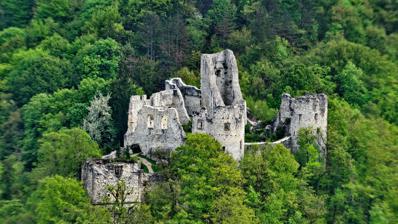
Building: Samobor Castle
Country: Croatia
Year built: 1264
Ruined castle in Samobor, Croatia Samobor Castle Stari grad Samobor Samobor , Croatia Ruins of the Samobor castle Samobor Castle Coordinates 45°48′N 15°43′E / 45.80°N 15.72°E / 45.80; 15.72 Type gothic castle Code HR Site information Owner Municipality of town Samobor Open to the public from the 19th century Condition in ruins Site history Built between 1260 and 1264 ( between 1260 and 1264 ) In use 13th–18th century Materials stone Demolished 19th century Samobor Castle is a ruined castle atop of Tepec hill in Samobor , Croatia . It lies only a 10-minute walk away from the city centre. Remains of the old castle moat are still visible, as well as the massive entrance and most of the walls. History The castle was built on a hill above the crossroads of then important routes in the northwestern corner of the Sava valley, above the medieval market town of Samobor . The castle was erected by the supporters of Czech king, Ottokar II of Bohemia , between 1260 and 1264, who was then in a war with Hungarian king Stephen V . Croatian-Hungarian forces under command of duke of Okić soon retook the castle, for which he was granted the city of Samobor , as well as the privilege to collect local taxes. The fortification was originally a stone fortress built on solid rock - in an irregular and indented layout, which consists of three parts, out of which the central core represents the oldest part of the castle. In the southeastern part of the core there was a high guard tower (nowadays in ruins), which is the only remaining original part of Ottokar castle. Just next to the guard tower lies a semicircular tower with a small gothic chapel of St. Ana which is estimated to be built in third decade of the 16th century. Layout of Samobor Castle 3d reconstruction of Samobor Castle In the third decade of the 16th century, reshaping of the castle began, which was done by a gradual expansion of the core towards the north. The fortification thus became an elongated trapezoidal courtyard surrounded by a strong defensive wall and with a pentagonal tower on its ends. Throughout 17th and 18th century, the castle was upgraded and reconstructed. The last building inside the fortress was a three-storey house on its southern side, which along with castle's upper parts forms a courtyard. Its facades are divided by Tuscan columned porches, and its interior is rich with the equipment. This move transformed a castle from its original fortificational function into a countryside baroque styled castle. Last residents left the castle in the end of the 18th century, which triggered the gradual castle's decadence into a shape that it is today. Rulers and owners The first known owners of the castle were family of Babonić , after who, Samobor Castle came under ownership of Hungarian-Croatian kings. During the 15th century the castle became property of Counts of Celje . At the beginning of the 16th century, Castle came into a possession of feudal family Frankopan . After that, the castle changed many owners, Counts; Tržac, Tahy, Auersperg, Kiepach. The last owners of the castle, who actually lived in it, were Counts of Erdödy -Kulmer . Samobor's municipal government decided to purchase the castle from its previous owner - Montecuccoli family in 1902. From that point on, the castle with its surrounding served as a local picnic place. Restoration Nowadays, Samobor Castle is just a picturesque ruin above Vugrinščak creek in Samobor city centre. Even though a project of castle restoration exists, only the chapel walls were renovated so far. In its restoration, the stones of the ruined castle parts, cement and slaked lime were used. Gallery Exploring ruins Impressive ruins Overgrown References